Italian cruiser Coatit

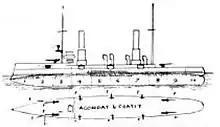
Plan and profile drawing of the class

Through the 1880s and 1890s, the Italian (Royal Navy) had built a series of torpedo cruisers in a brief experiment with the doctrine of the under the direction of Benedetto Brin. The theory argued that small, cheap torpedo-armed vessels would replace the large and expensive ironclad warships that had dominated naval doctrine since the 1860s. The two -class cruisers were the culmination of this line of development. By the time of their construction, the was no longer in vogue, and so they were intended to serve as scouts for Italy's fleet of pre-dreadnought battleships.